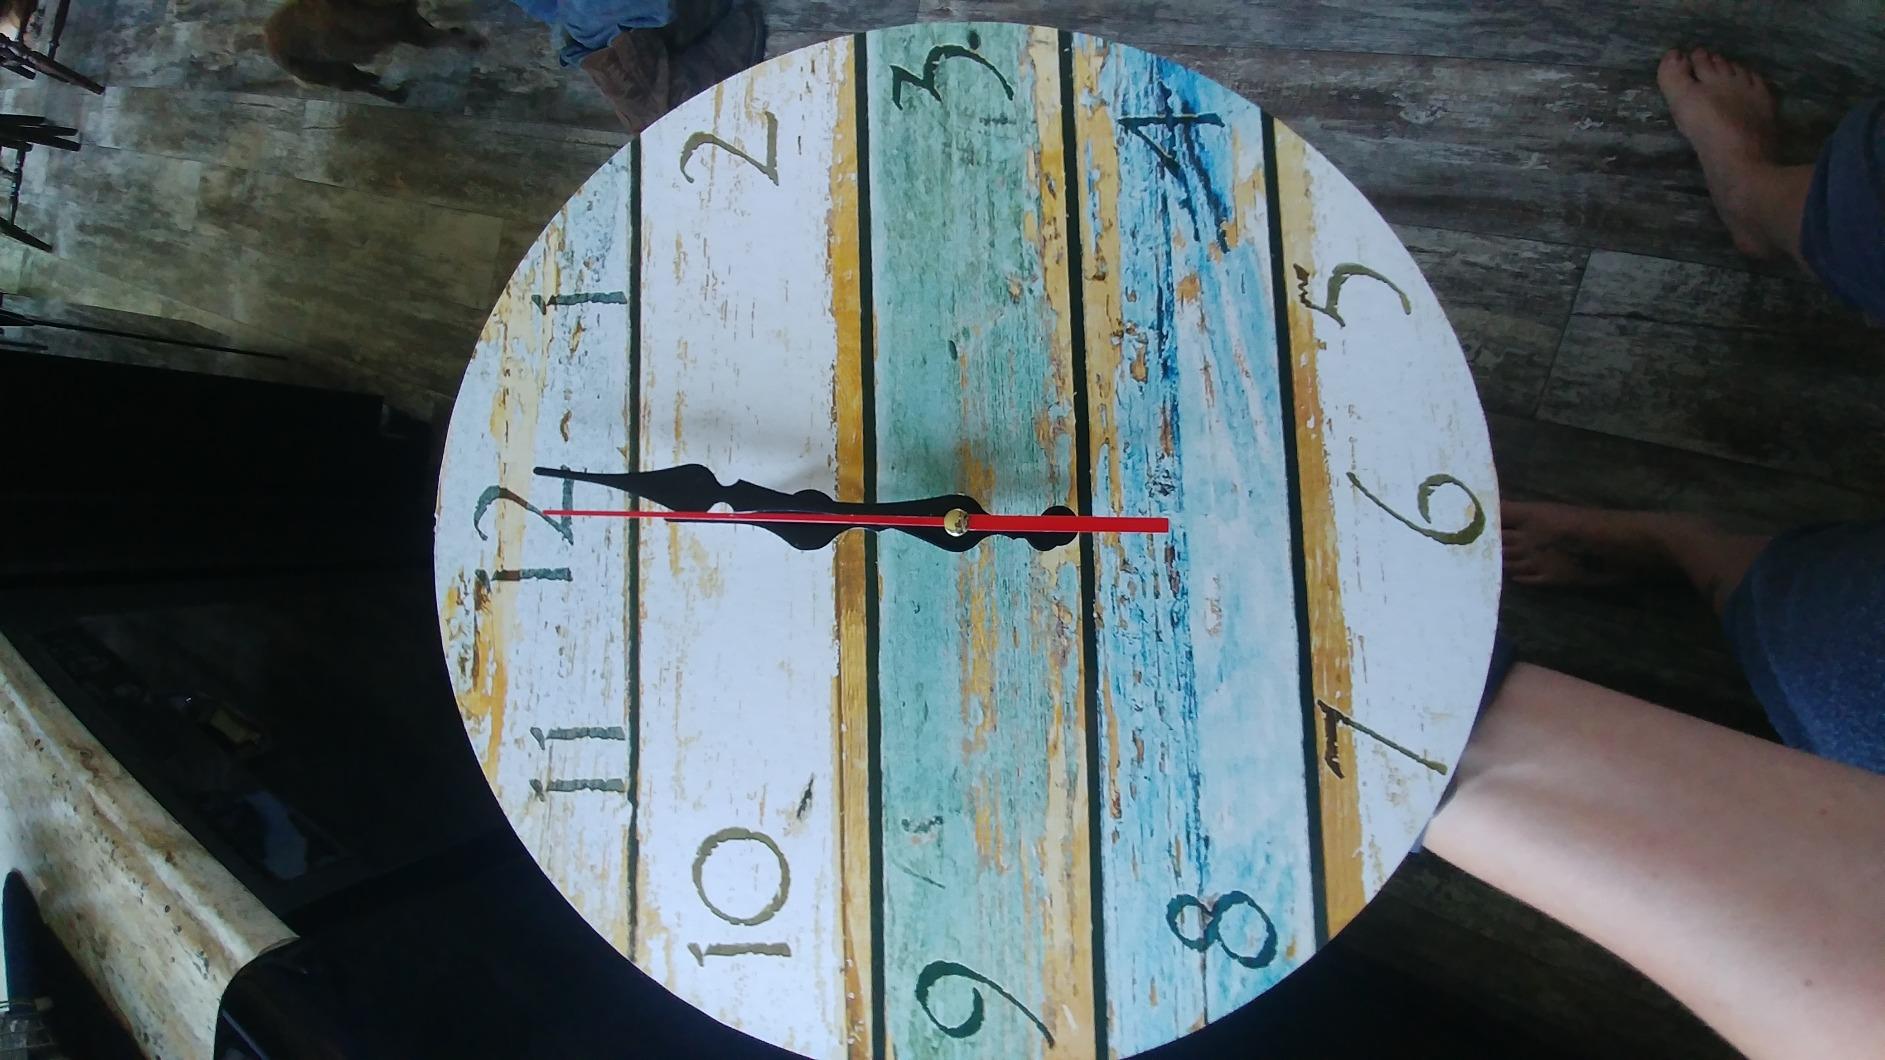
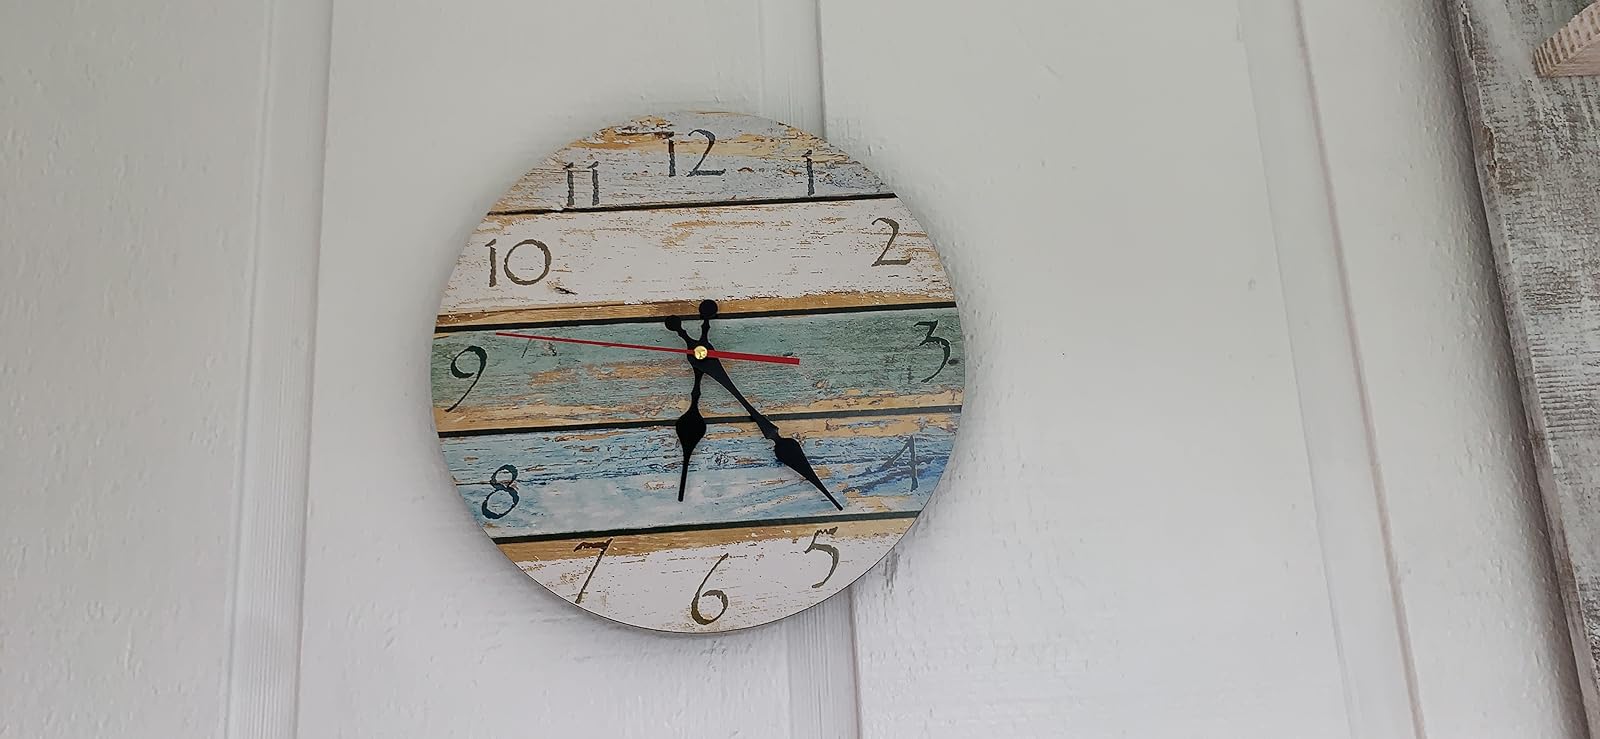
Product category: clock
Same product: yes